Adrian Năstase

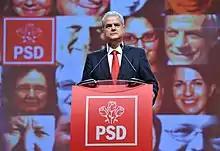
Adrian Nastase at PSD National Council (2013)

Inflation decreased and the Romanian leu became stronger. However, critics pointed out that this was at least partially due to an influx of foreign currency into Romania from the estimated two million Romanians working abroad. GDP also grew substantially during each year of his term, with a growth of 8.3% achieved in 2004, the highest in the region. Average wages similarly grew, although they did not match the pace of economic growth. For example, in 2004 wages grew by 10.4%, with a 9.2% inflation rate, thereby leading to a real wage growth of 1.2%, in a year when GDP grew by 7%.